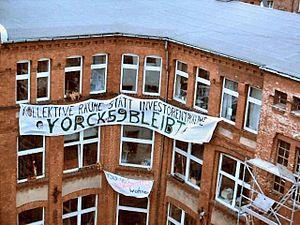
Yorck59 était un squat berlinois fondé en 1988, situé au nᵒ 59 sur la Yorckstraße à Berlin-Kreuzberg. Il a été évacué par la police en 2005.